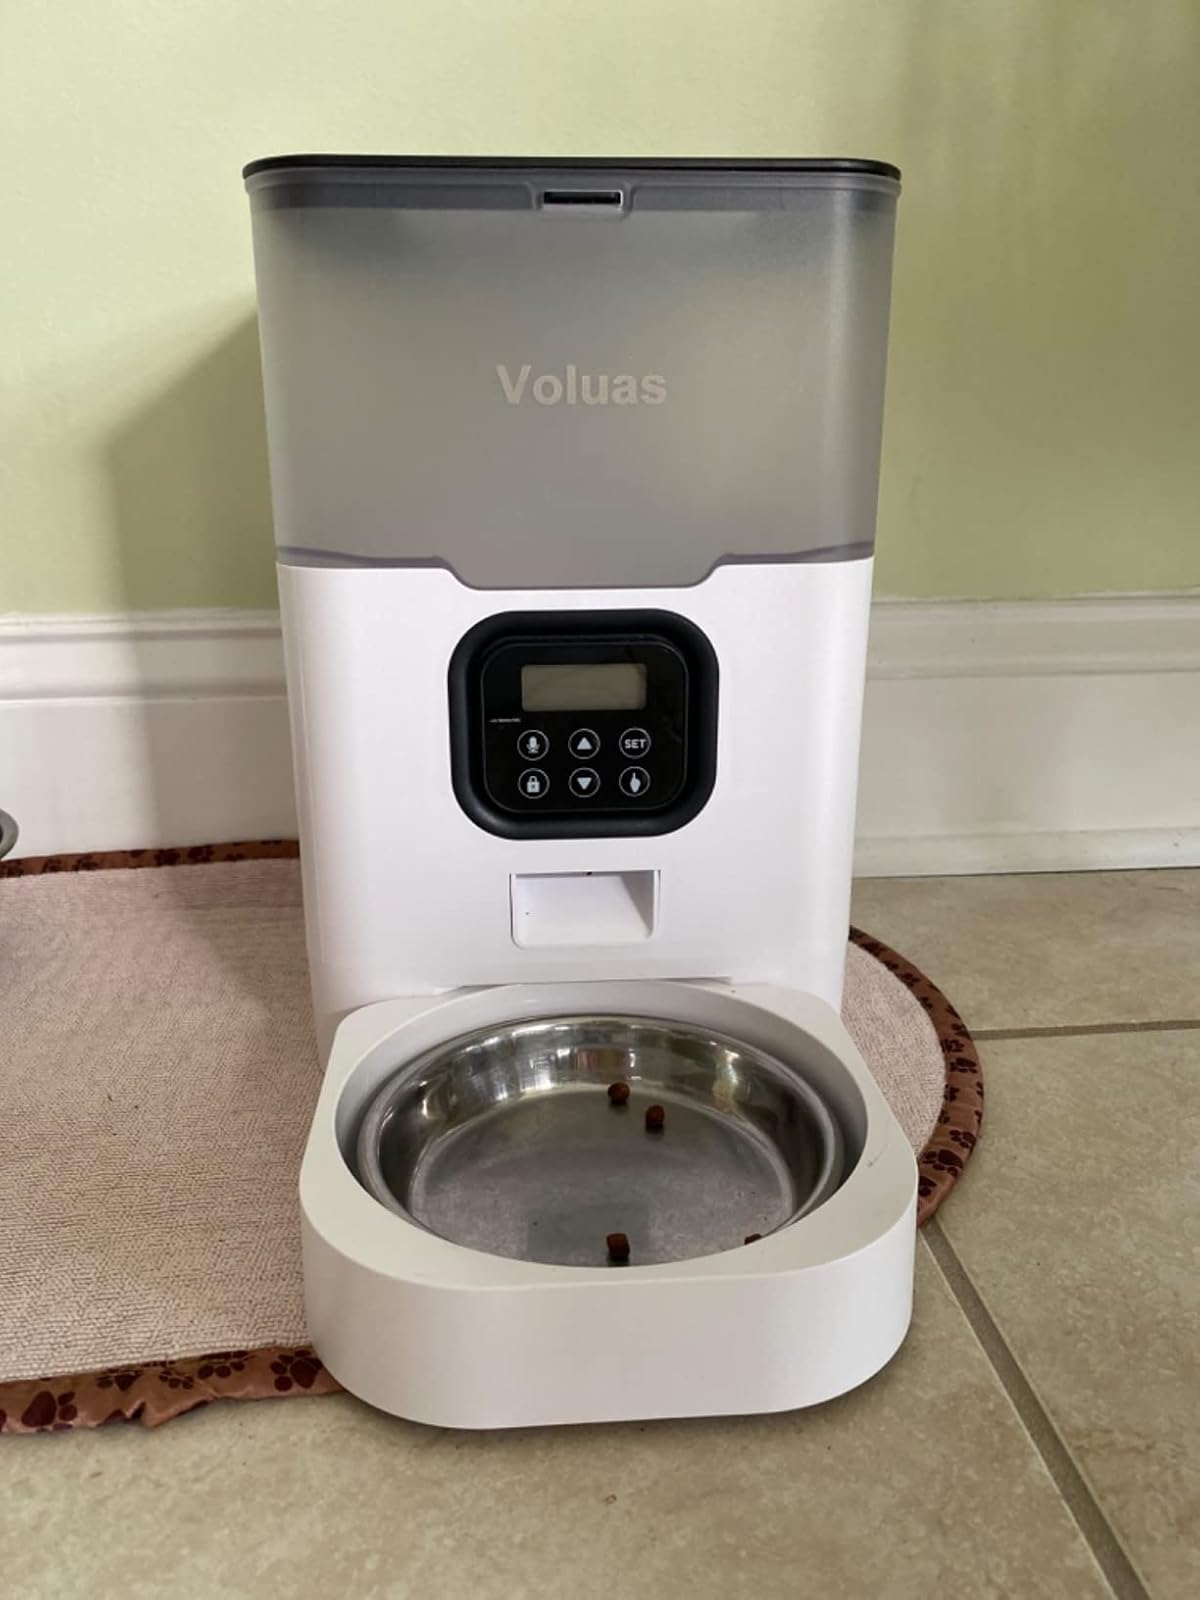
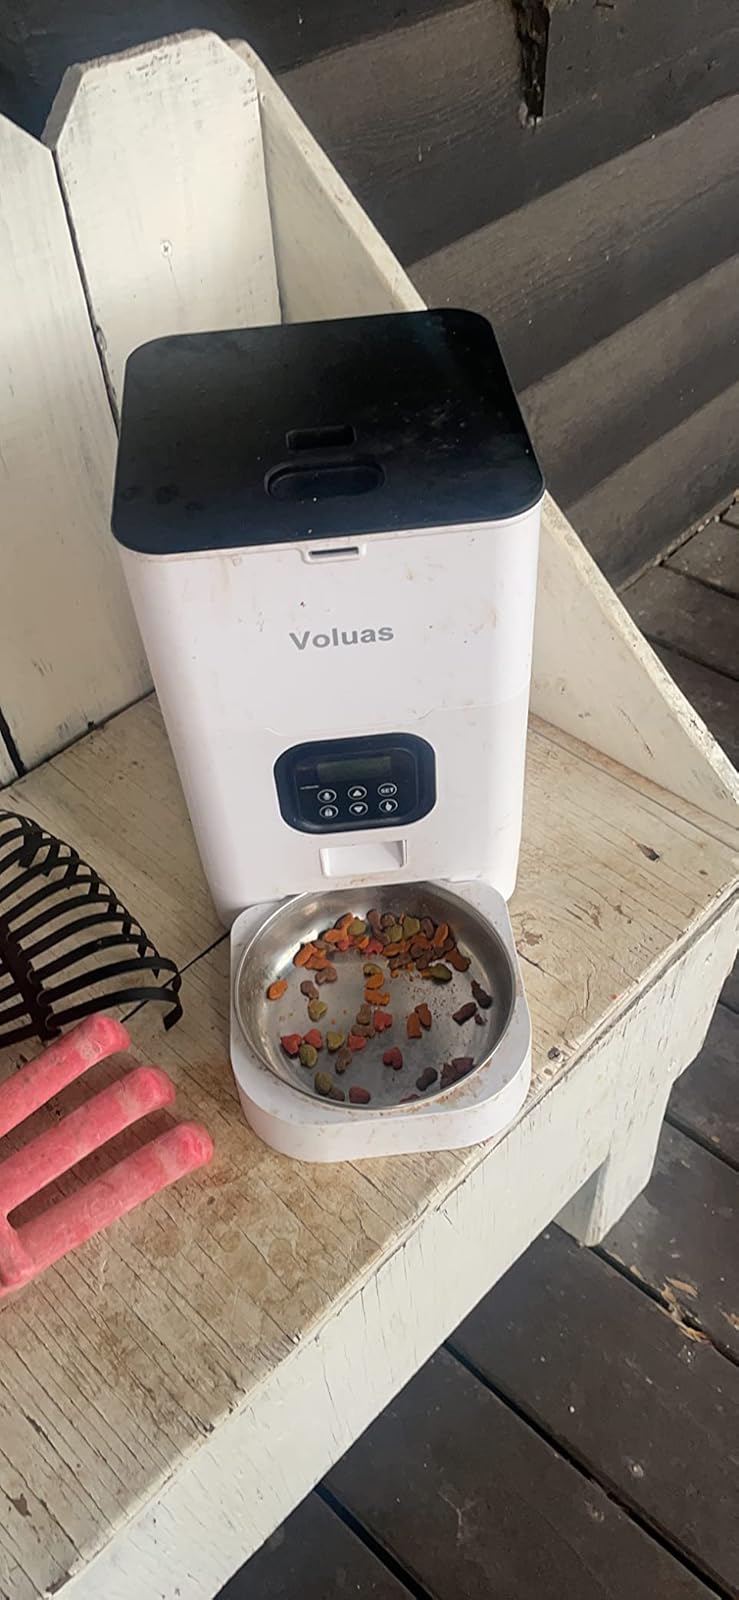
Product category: items_feeder
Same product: no